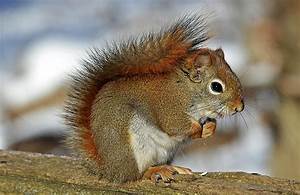
Label: squirrel